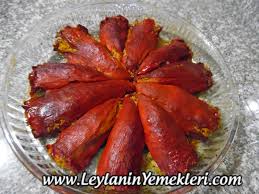
Yemek: biber_dolmasi